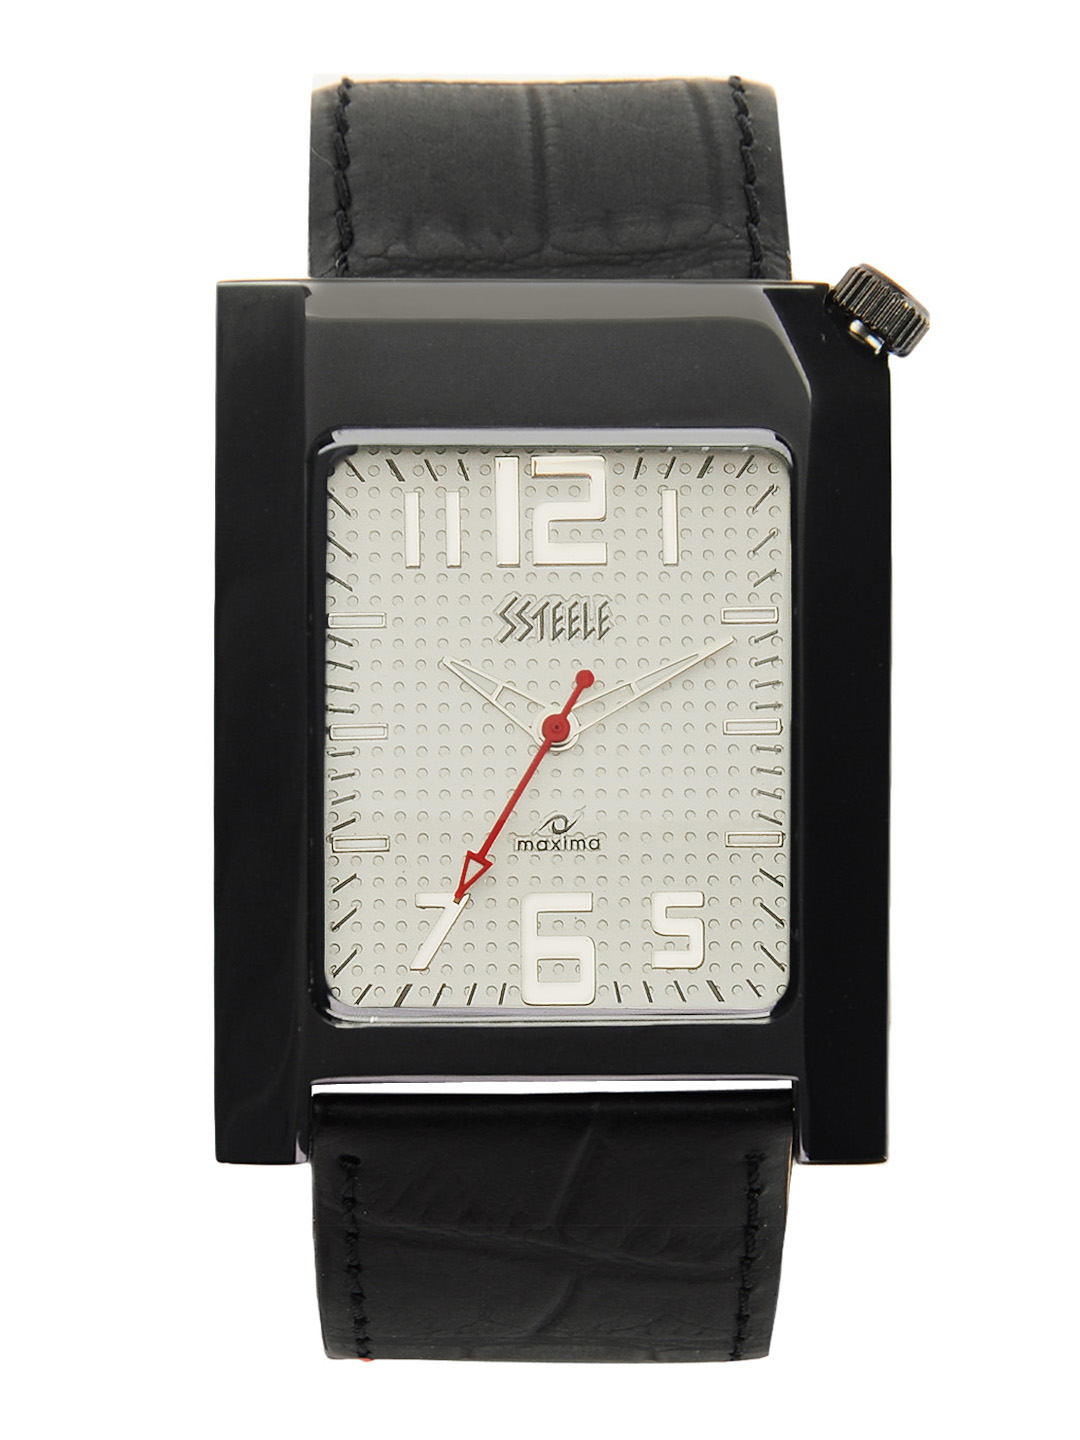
Maxima Men Cream Dial Watch
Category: Accessories / Watches / Watches
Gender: Men
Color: Cream
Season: Winter 2016
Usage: Casual